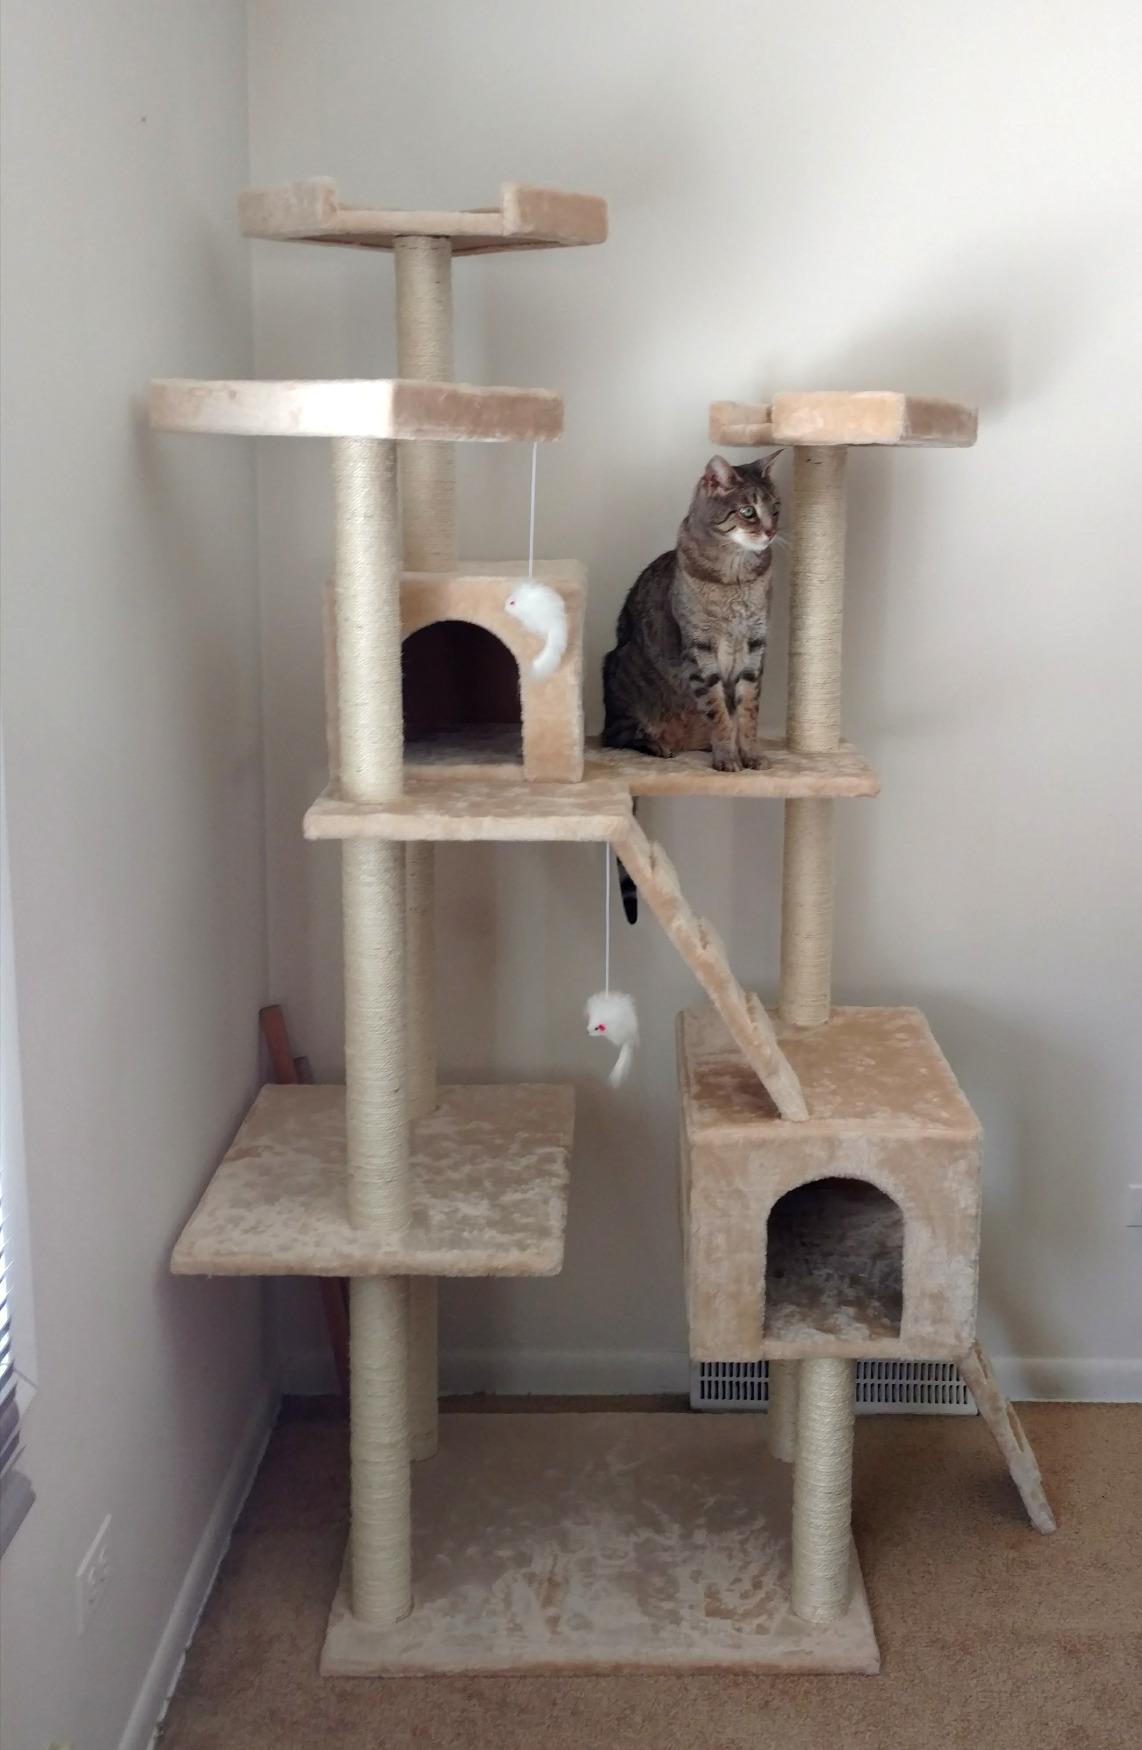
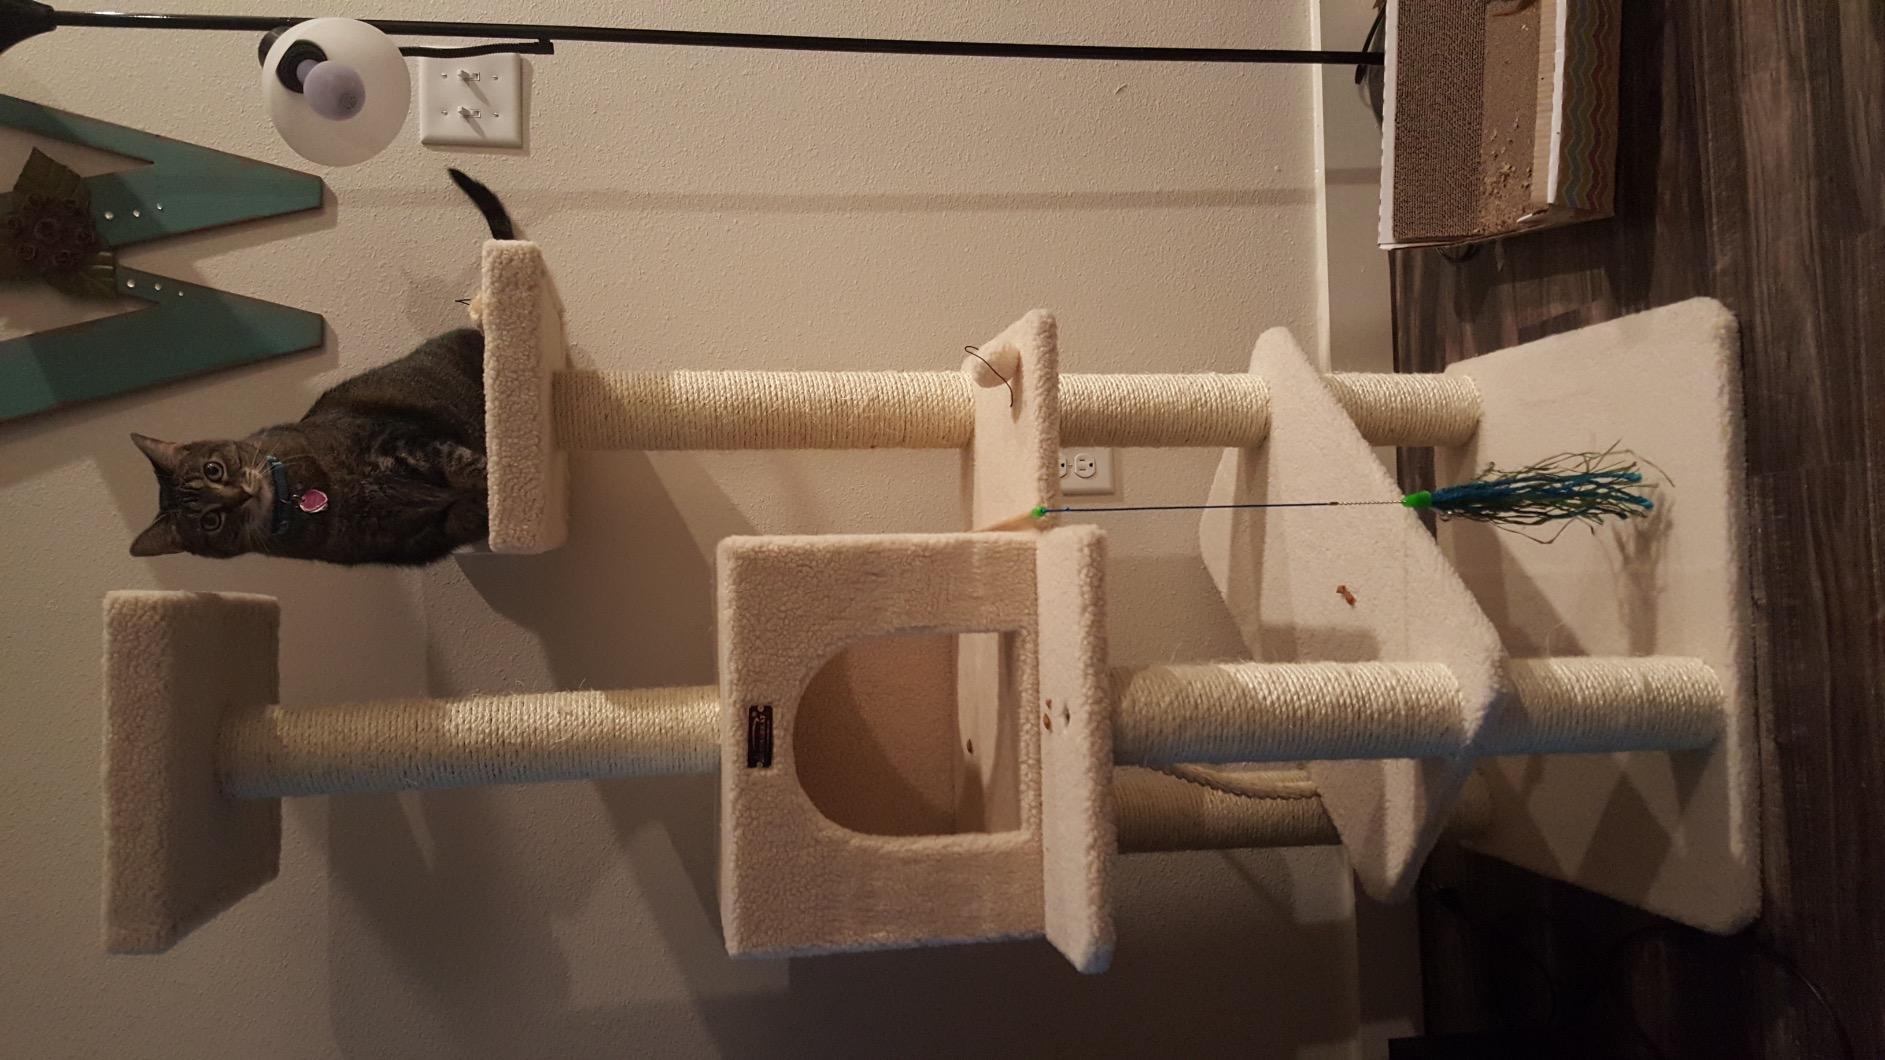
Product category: items_cat tree
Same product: no